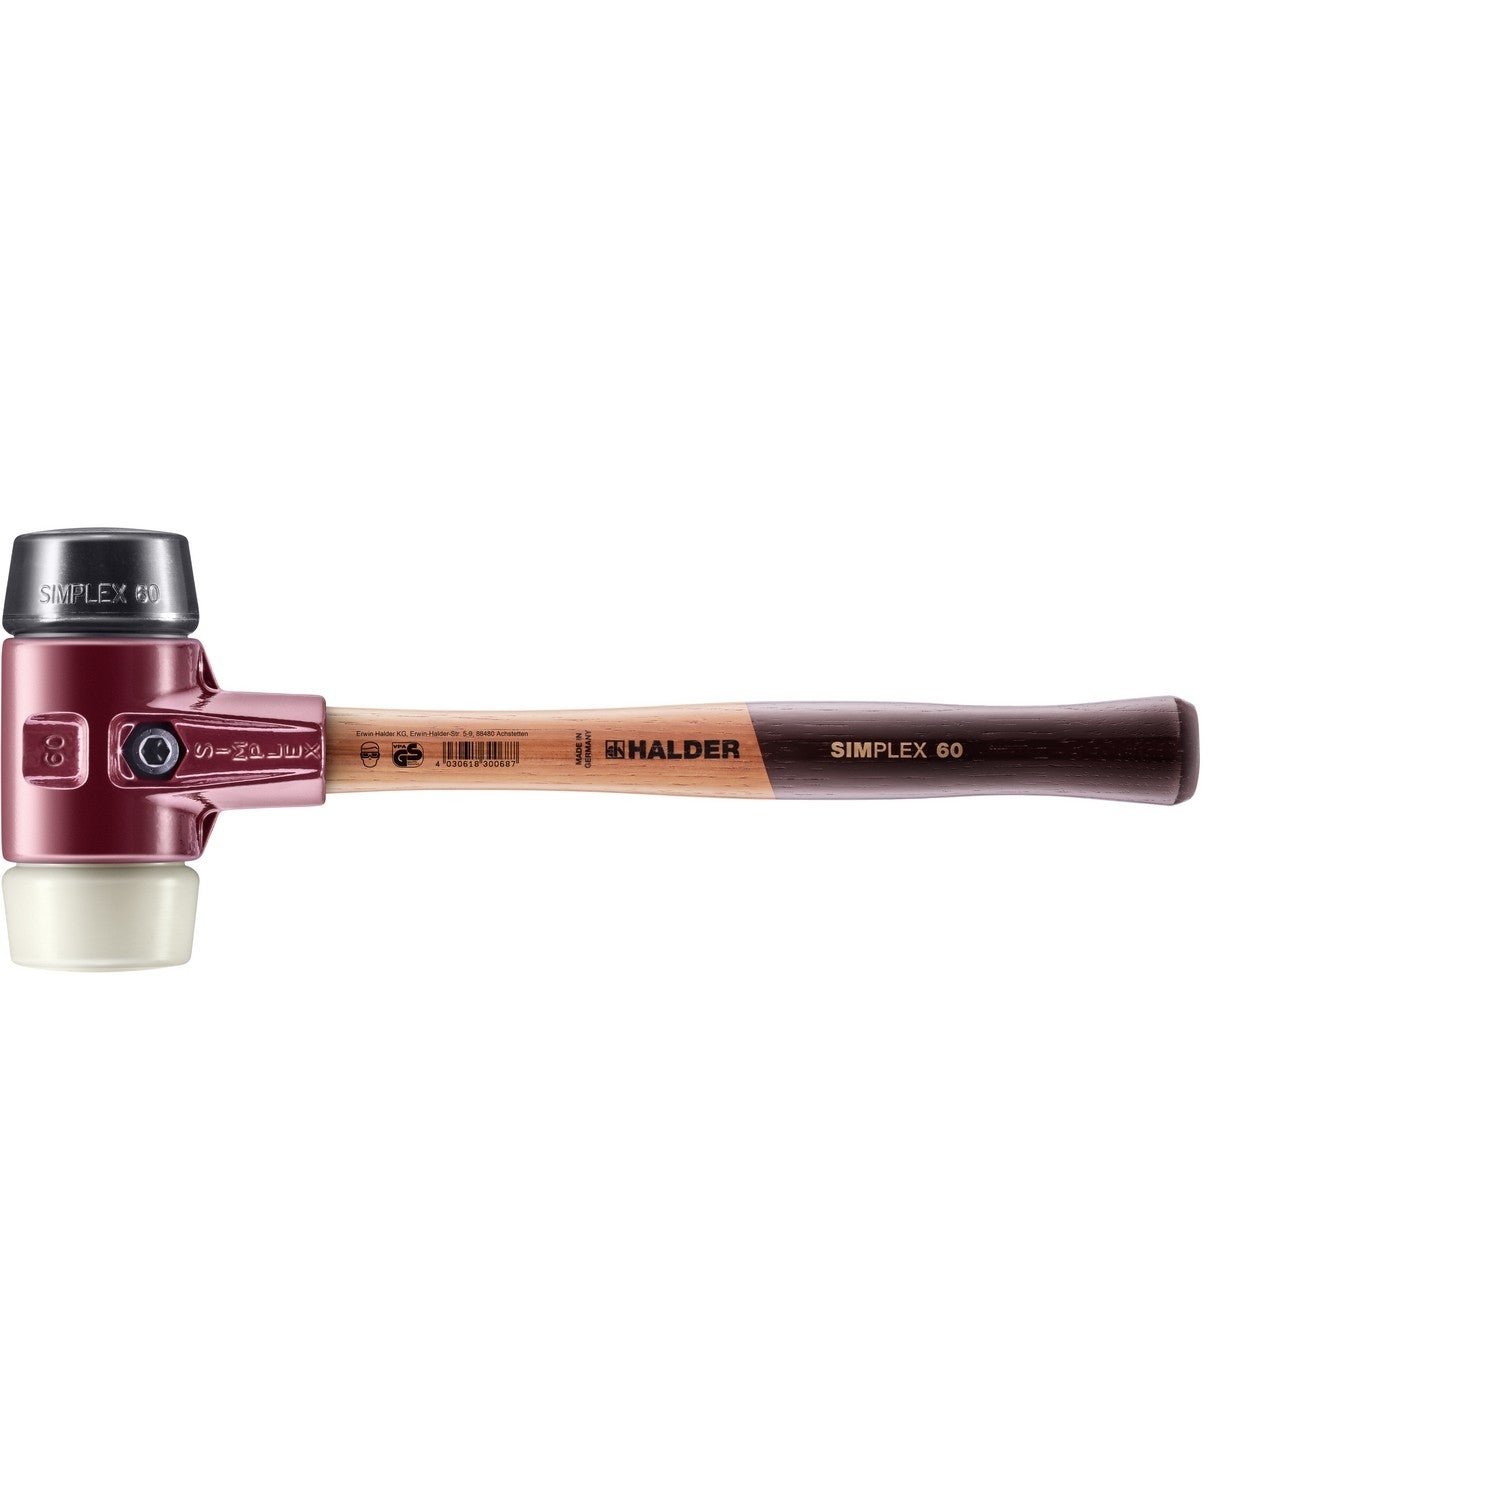
Halder 3028.060 Simplex Mallet with Black Rubber and Nylon Inserts Cast Iron Housing and Wood Handle
Brand: Halder
General Information Brand Halder Part Number 3028.060 Product Type Mallets Packaging Bulk Country of Origin Germany UPC 4030618300762 California Residents Proposition 65 Warning Physical Characteristics Length 15.94 inch Width 5.91 inch Weight 1.52 kg 3.35 lb Material Rubber, Wood Handle Diameter 2.36 inch Details Features SIMPLEX soft-face mallet with the insert combination of rubber composition (black, medium hard, impact cushioning, odourless, low-wear) / nylon (white, hard, very wear-resistant, no chipping even in sub-zero temperatures, oil and grease resistant). Cast iron housing with integrated handle protection sleeve and excellent break resistance. High-quality, vibration-damping, and ergonomically shaped wooden handle; grip area with double coat of varnish (resistant to dirt). All parts can be replaced / retrofitted, resulting in great savings in cost and resources. Available in sizes ranging from D30mm to D80mm, as a sledge hammer, in size D60mm and D80mm with rubber insert and “stand-up”. D80mm available with an extra short handle (Art. 3028.082). Halder top seller.
Category: Hardware > Tools > Hammers > Manual Hammers > Mallets